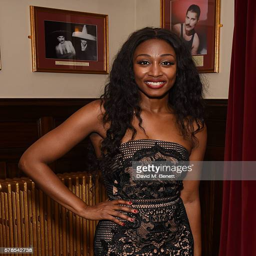
musical artist attends the press night performance